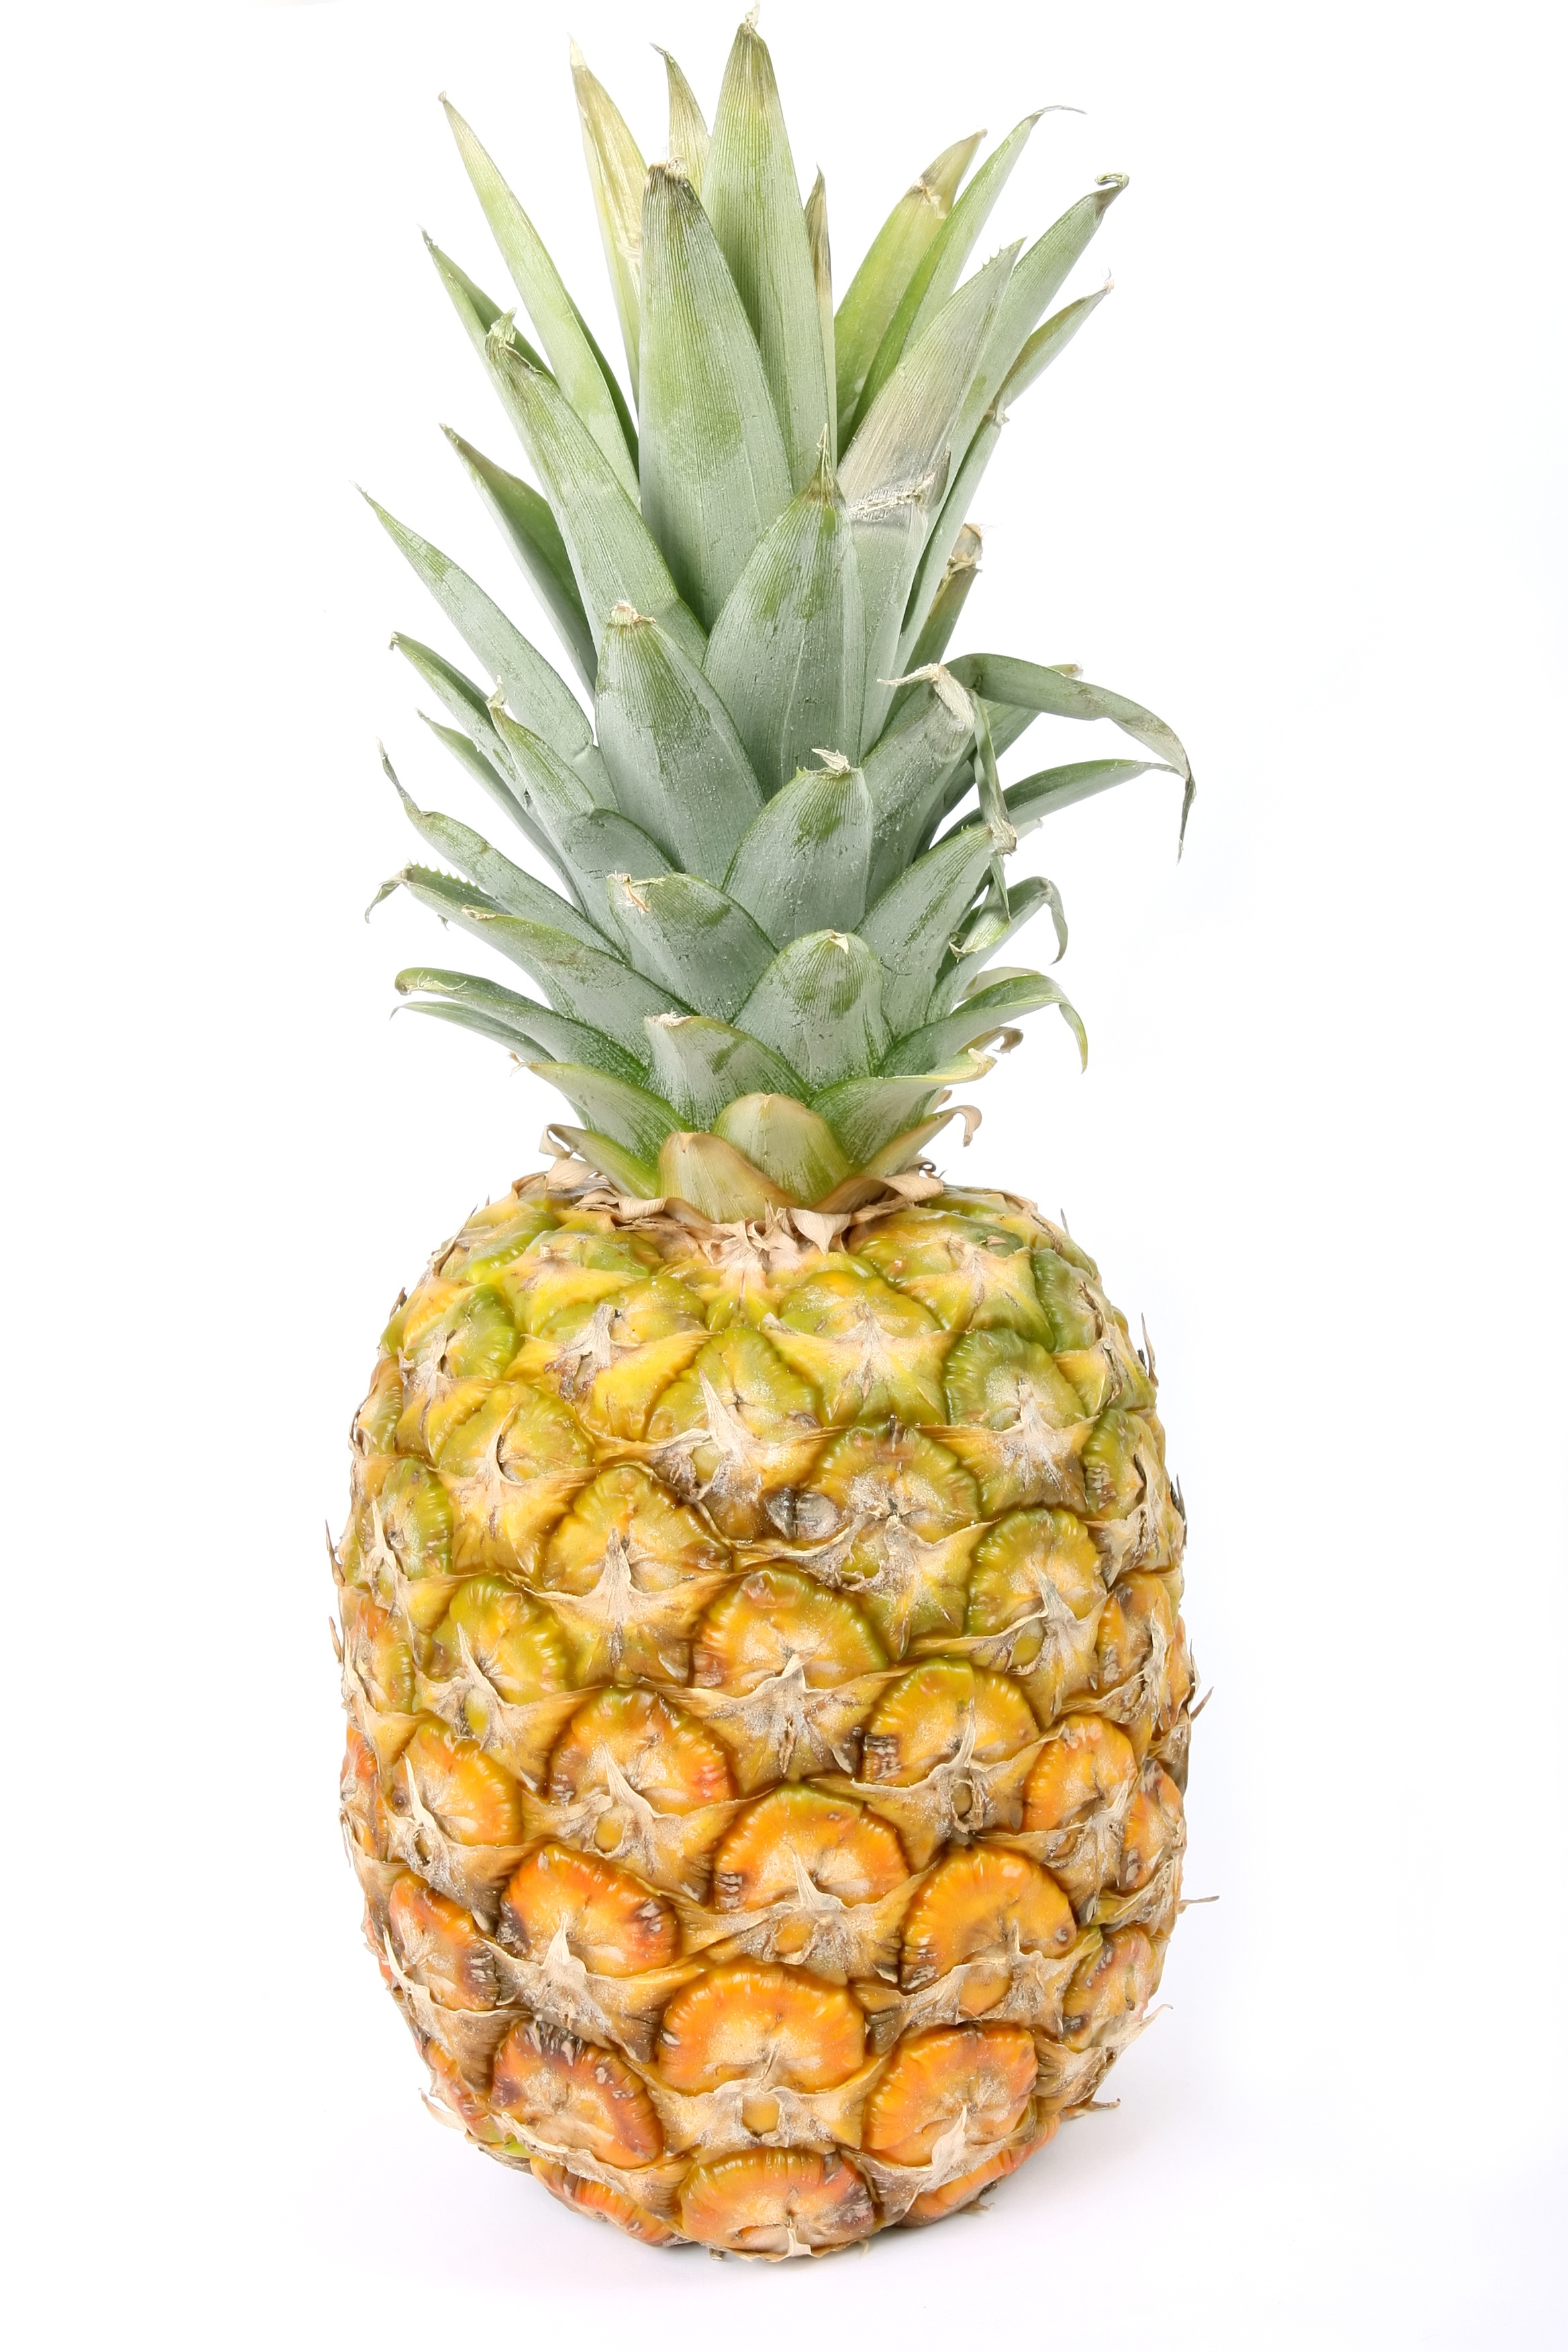
apple, plant, white, fruit, leaf, isolated, summer, pine, orange, food, green, cooking, produce, vegetable, macro, natural, fresh, kitchen, weight, colorful, closeup, groceries, healthy, snack, lunch, delicious, health, pineapple, stalk, calories, nutrition, dinner, supermarket, raw, good, fiber, loss, catering, diet, organic, ingredients, picked, dieting, flowering plant, ananas, appetite, bromeliaceae, land plant, wholesome